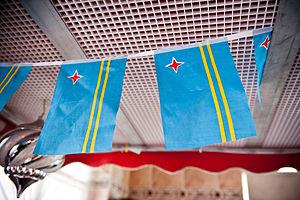
Aruba Dushi Tera est l'hymne national d'Aruba depuis le 18 mars 1976.